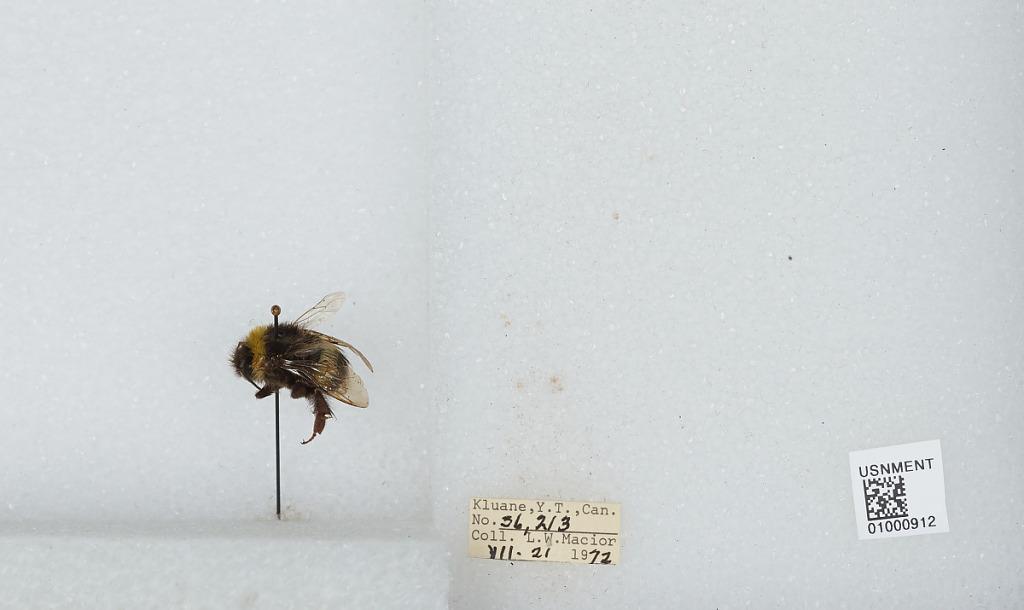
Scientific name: Bombus (Bombus) lucorum (Linnaeus)
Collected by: L. Macior
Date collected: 1972-7-21
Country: Canada
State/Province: Yukon Territory
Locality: Kluane
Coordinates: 60.75, -139.5